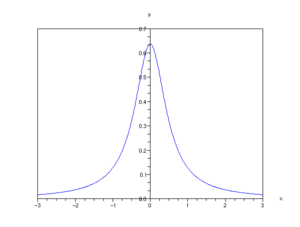
Fonction lorentzienne (x0 = 0, Γ = 1)
Une fonction lorentzienne, ou courbe lorentzienne — du nom de Hendrik Lorentz — est une fonction de la forme suivante :